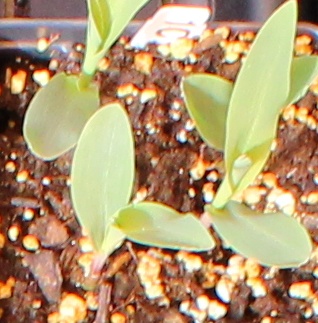
Label: Corn